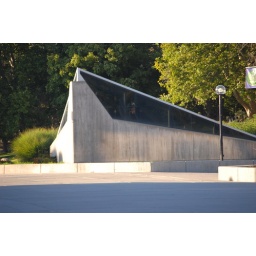
a window above the library